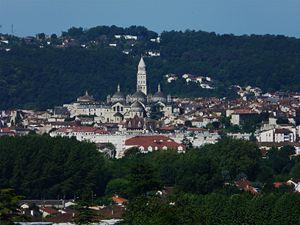
Vue générale de Périgueux depuis les hauteurs de Trélissac
L'unité urbaine de Périgueux est une unité urbaine française centrée sur la ville de Périgueux, la préfecture du département de la Dordogne.